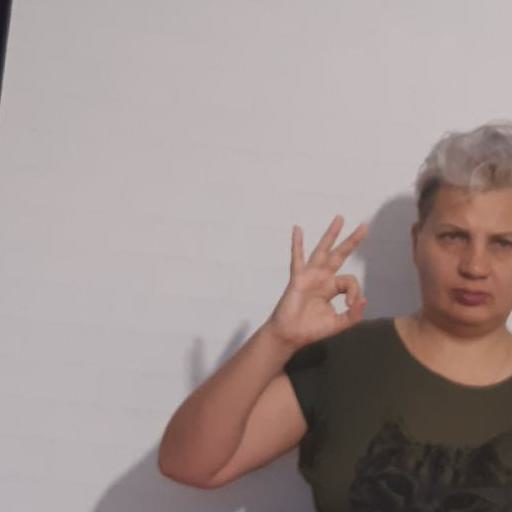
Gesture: ok